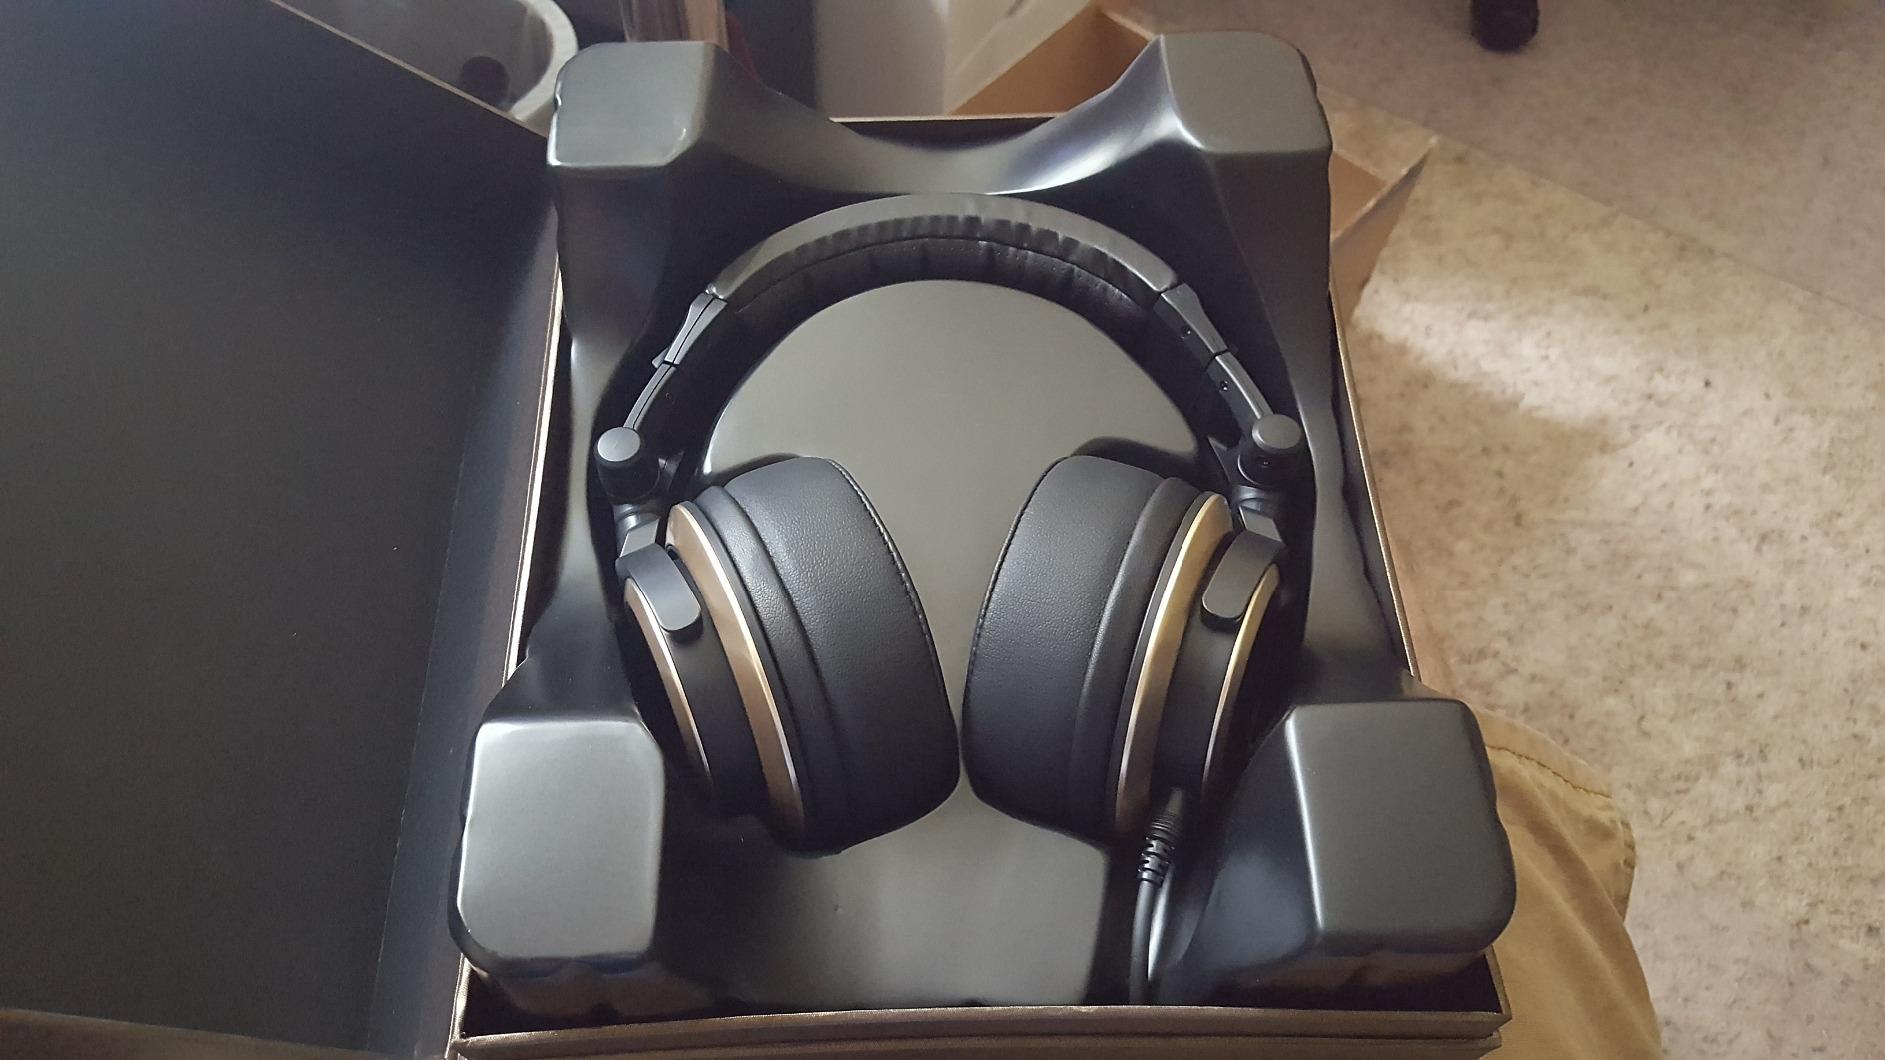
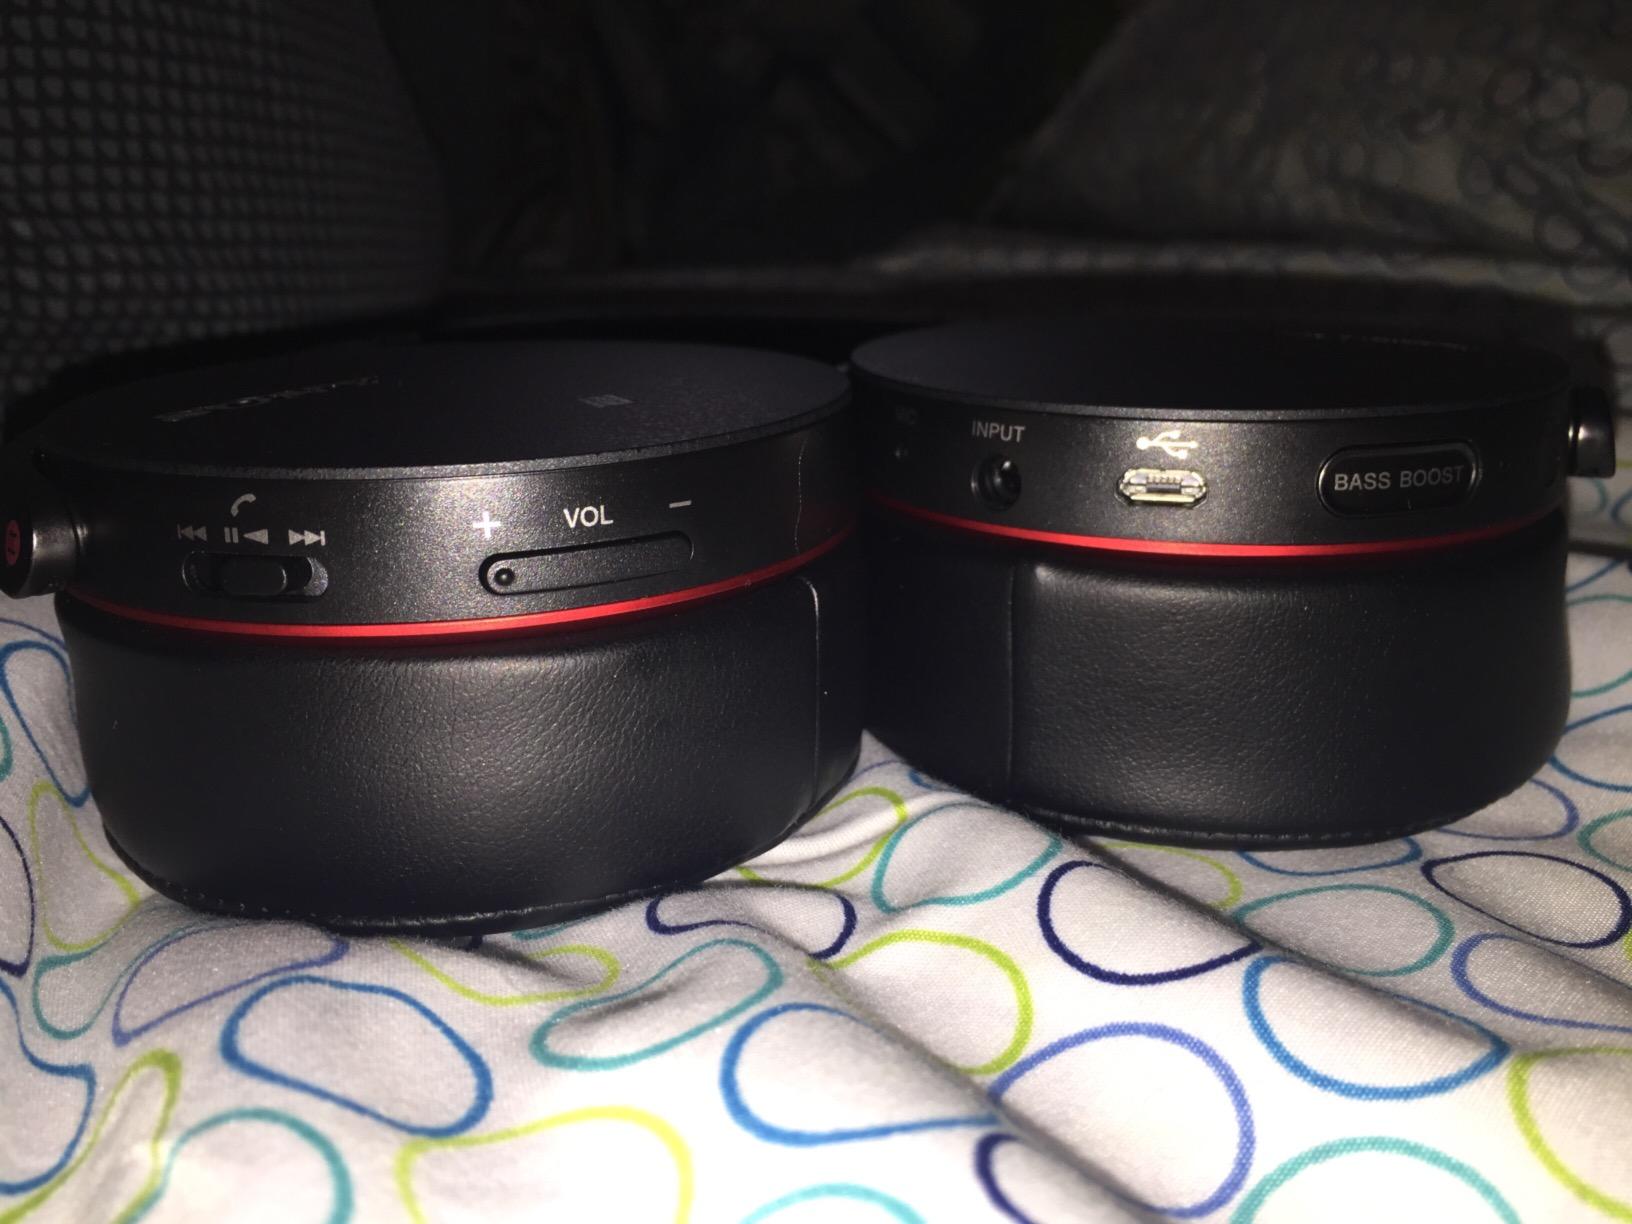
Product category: headphones
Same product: no